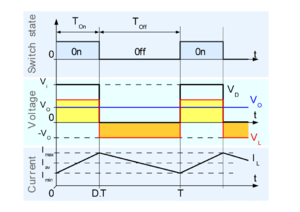
Buck-konverter / Vedvarende/kontinuert strømdrift (CCM)
Figur 3: En buck-konverters strøm og spændingsgrafer der drives i kontinuert strømdrift (CCM).
En buck-konverter eller step-down-konverter er en smps med en numerisk output-spænding mindre end dens numeriske input-spænding og input og output har ens fortegn. Boost-konvertere er en klasse af switching-mode power supply indeholdende i sin simpleste form en kommutationscelle; en aktiv kontakt og en passiv kontakt og en spole som energilager. Herudover har buck-konverteren sædvanligvis brug for filtrering udgjort af kondensatorer for at mindske output-fluktuationer og især input-fluktuationer og EMI.